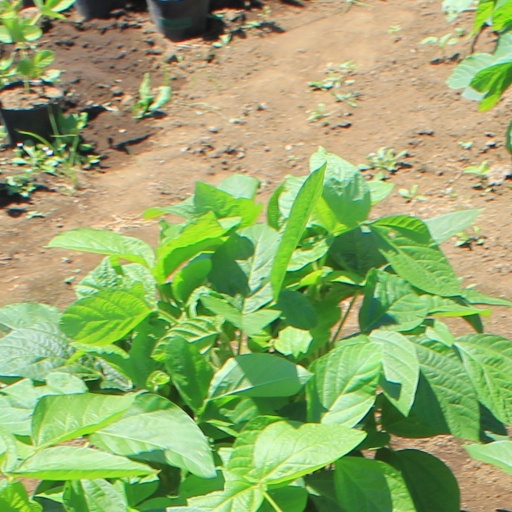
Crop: soybean